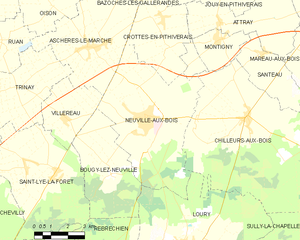
Neuville-aux-Bois est une commune française située dans le département du Loiret, en région Centre-Val de Loire.